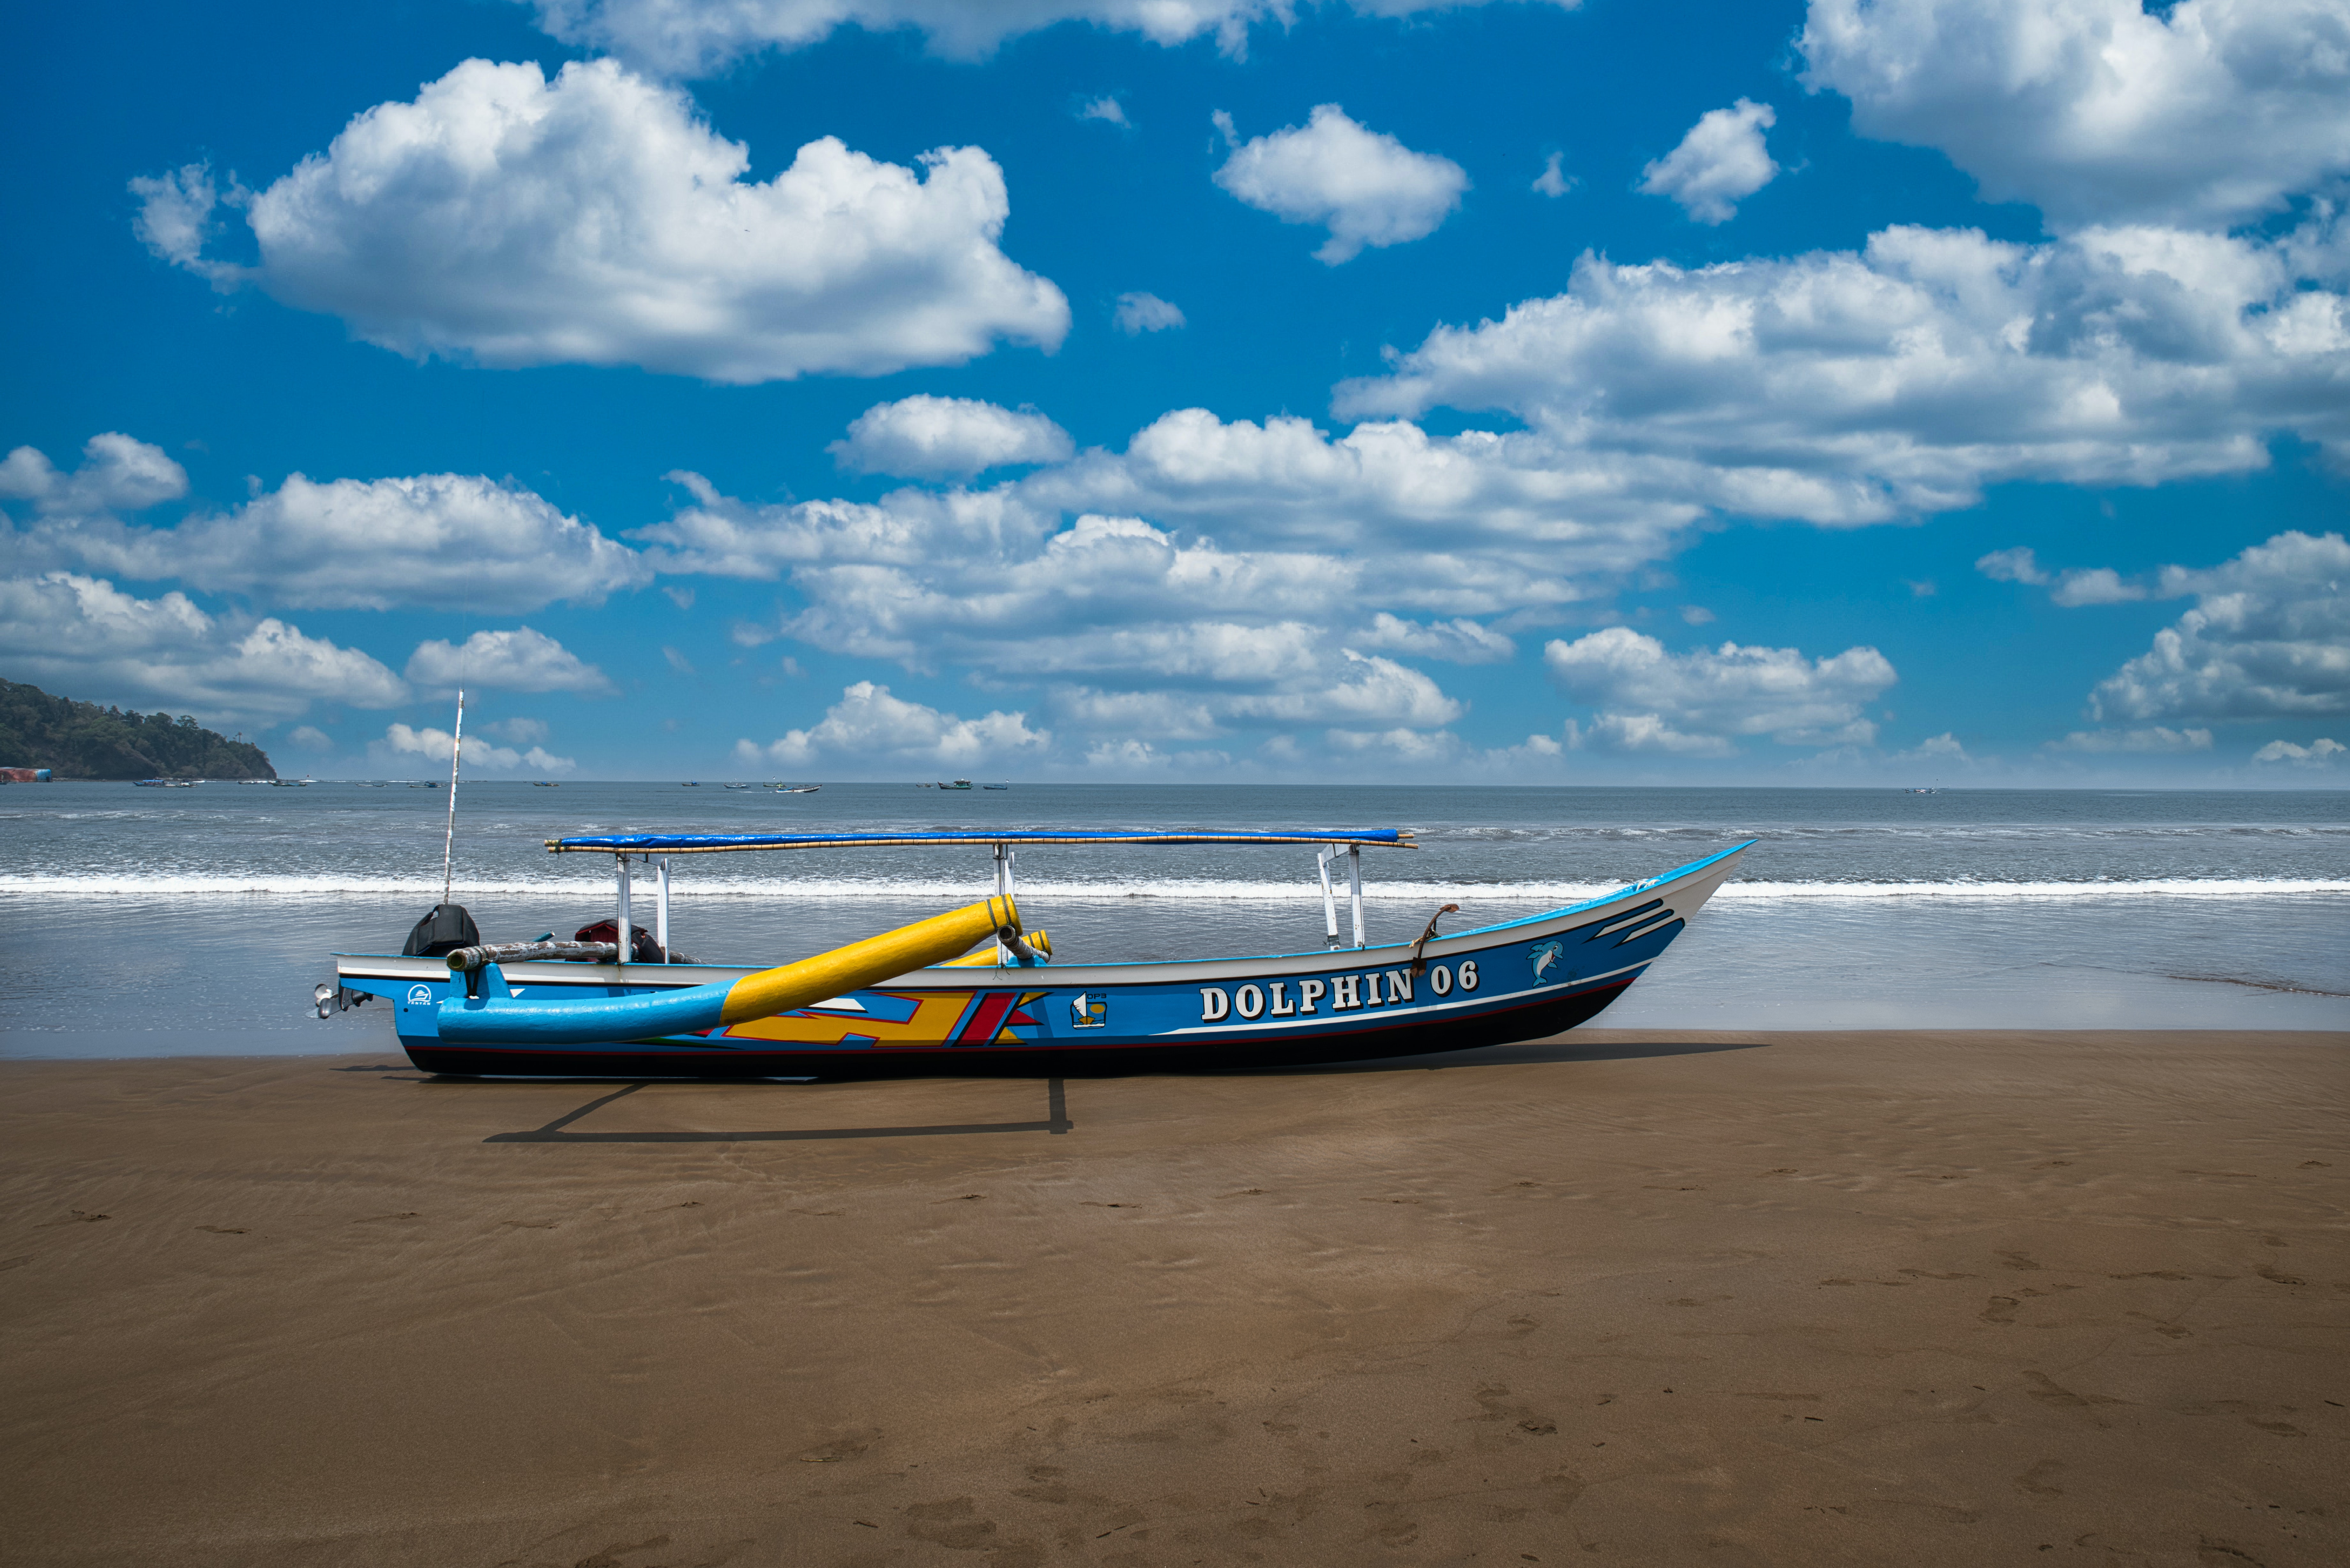
boat, cloud, water, sky, vehicle, watercraft, beach, blue, boats and boating equipment and supplies, cumulus, travel, wind wave, horizon, electric blue, landscape, water transportation, leisure, island, recreation, caribbean, wind, mountain, ocean, tropics, boating, wave, sand, bay, shoal, coast, water sport, skiff, aircraft, inlet, tide, sound, tourism